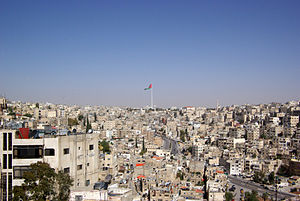
Amman
Amman er hovedstad i Jordan og har 4.995.000indbyggere. Byen er Jordans kommercielle, industrielle og administrative centrum. Ikke langt fra byen ligger udgravningen Ain Ghazal, hvor der er fundet en stor forhistorisk beboelse.